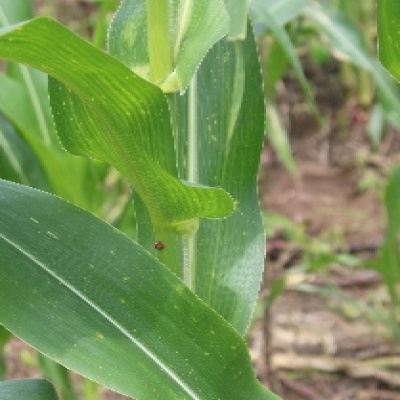
Label: Corn_(Maize)___Leaf_Spot